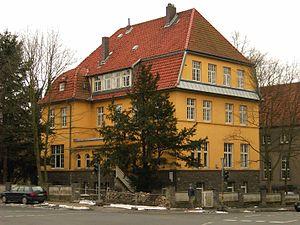
L’Encyclopédie du conte, est un ouvrage de référence en langue allemande et en 15 volumes, dont le projet a été initié par le germaniste et folkloriste Kurt Ranke pour servir à la recherche internationale sur les contes.